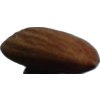
Label: almonds